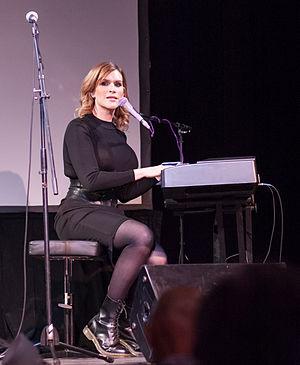
Our Lady J est une pianiste classique, écrivaine et auteure-compositrice-interprète américaine. Elle est scénariste et productrice pour la série télévisée Transparent and Pose.